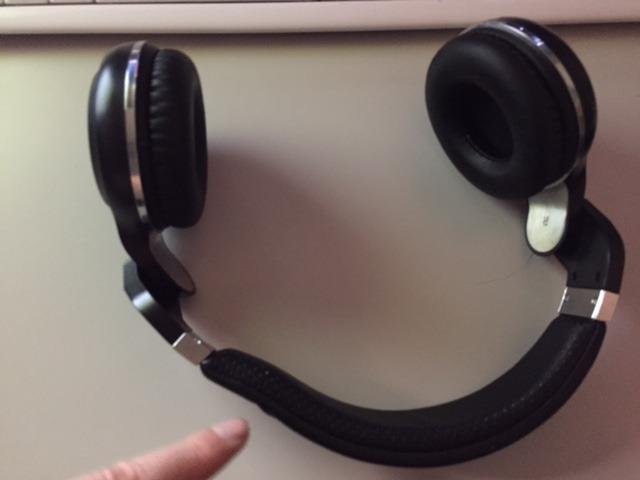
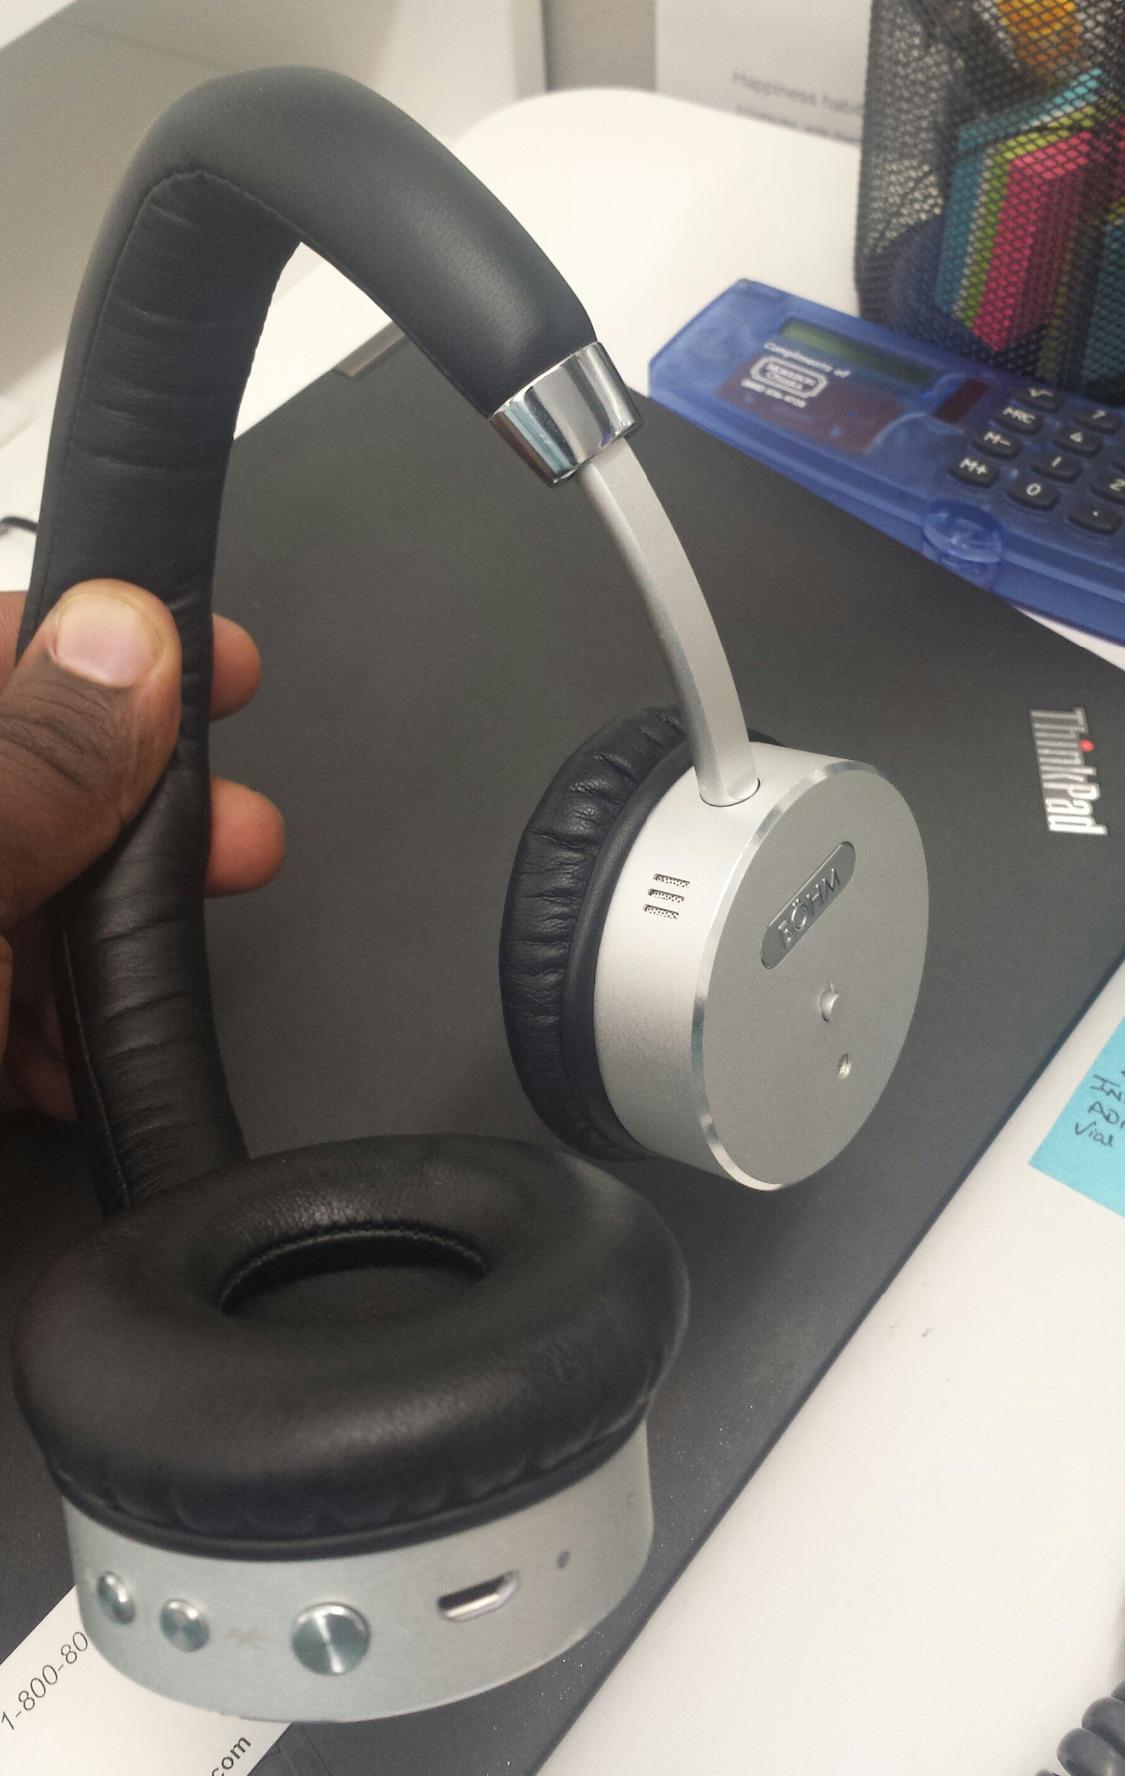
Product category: headphones
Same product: no